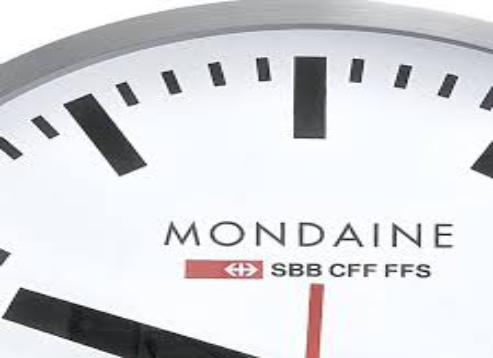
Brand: mondaine
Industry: Food